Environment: real
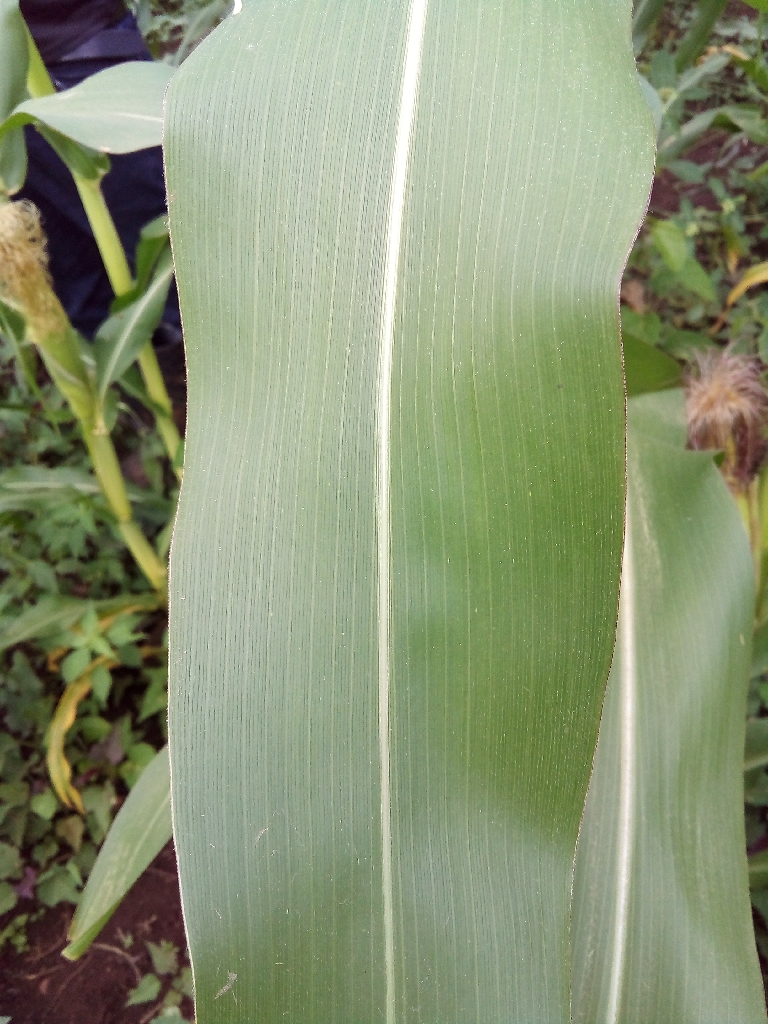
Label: healthy